John Legg House

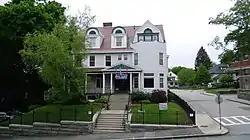
The John Legg House in May 2011

The John Legg House is a historic house at 5 Claremont Street in Worcester, Massachusetts. The Queen Anne style house was built in 1892 to a design by noted local architect Stephen Earle for John Legg, owner of the Worcester Woolens Company, one of the city's largest textile businesses. It is a -story wood-frame with an asymmetrical plan. One unusual feature is a first floor bay on the right side which is topped by a parapet. The center and left side of the house are sheltered by a porch, with a decorated gable end over the stairs.